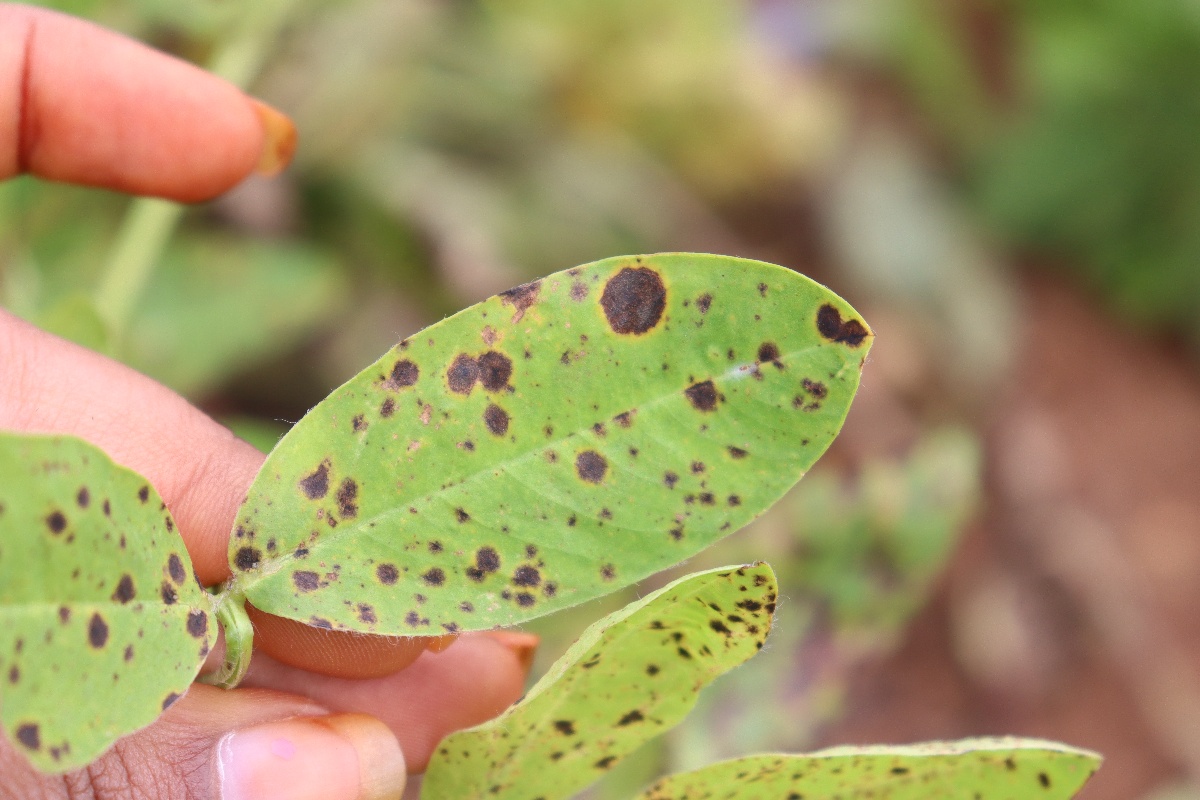
Label: late leaf spot